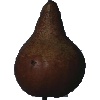
Label: pear_kaiser